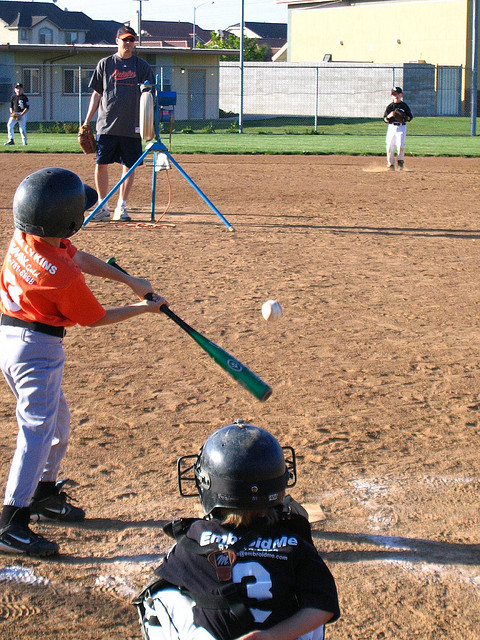
cầu thủ bóng chày trẻ đang cầm gaajy bóng chày thi đấu trên sân